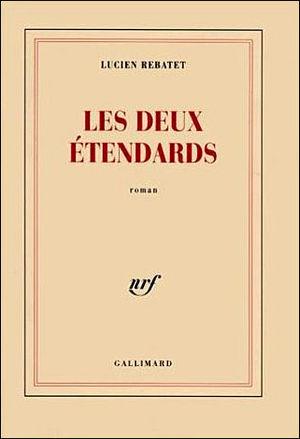
Couverture LES DEUX ÉTENDARDS de Lucien Rebatet
Les Deux Étendards est un roman de Lucien Rebatet, publié en deux tomes chez Gallimard en février 1952 avec le millésime 1951. Ce roman, que certains critiques considèrent comme un chef-d'œuvre, a connu une faible diffusion à cause de l'engagement collaborationniste et des positions violemment antisémites de son auteur. Ce livre est néanmoins régulièrement réédité dans la prestigieuse « Collection blanche ».